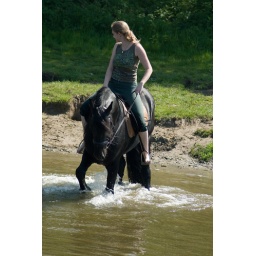
horse in water